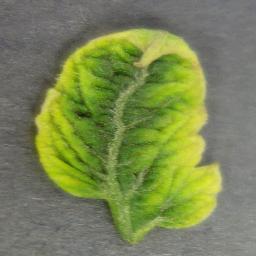
Label: Tomato___Tomato_Yellow_Leaf_Curl_Virus